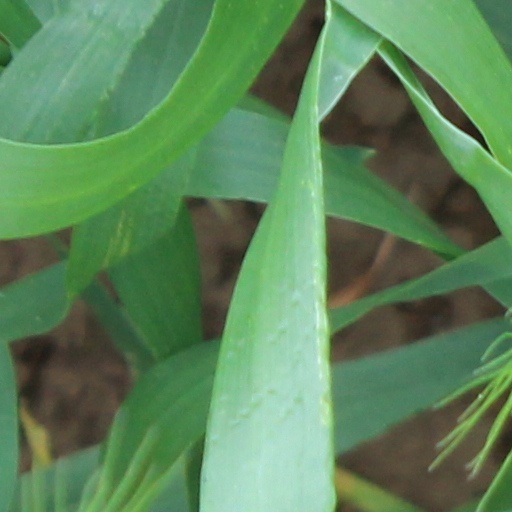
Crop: wheat